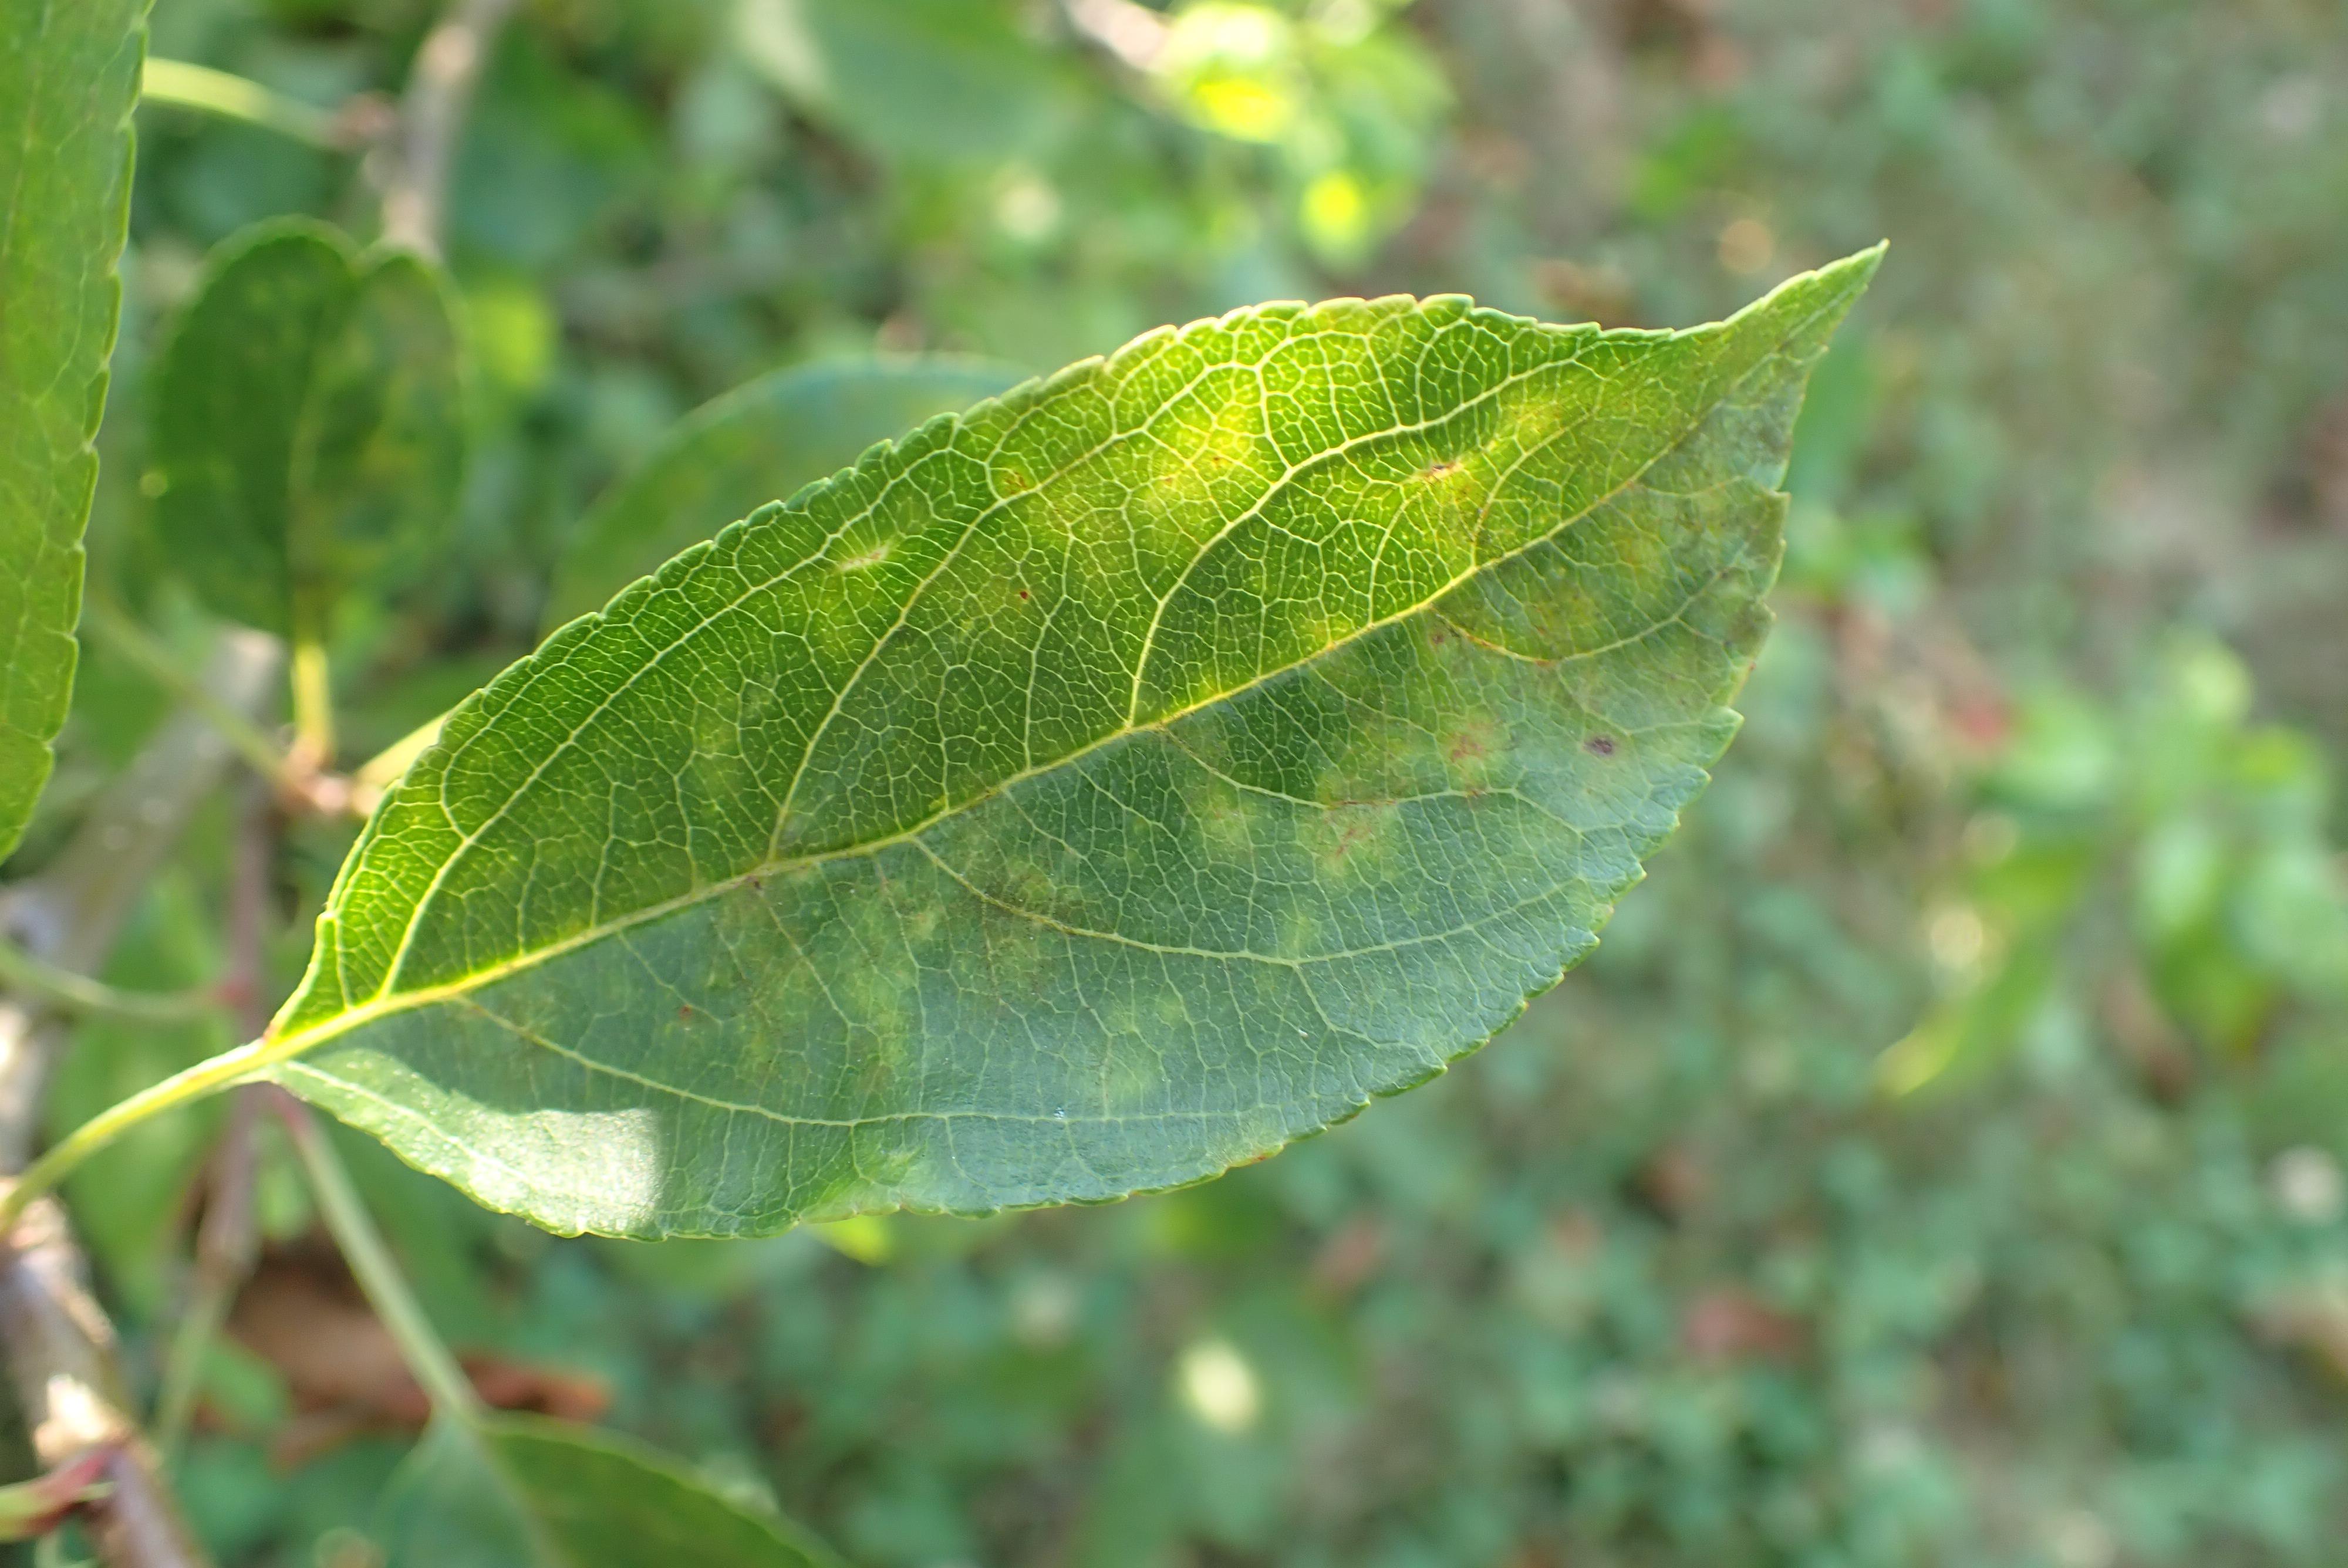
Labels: scab